Architecture of Africa

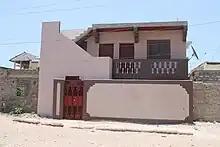
Modern housing in Lamu, Kenya

At the Grand Mosque of Bobo-Dioulasso, vertical buttresses minarets are a part of the mosques, flaring out and thickening of the buttresses at the base of these elements are still evident but disappearing due to reduced scale and changes in the climate. Projecting timbers and horizontal bracing are added due to the increased humidity of the southern savannah. There are parts of the classic mosque within the modern mosque that still remain. This can be seen in the enclosed prayer hall and interior courtyard.